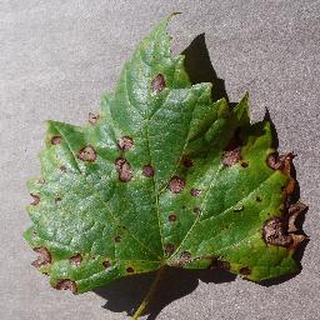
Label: grape_black_rot